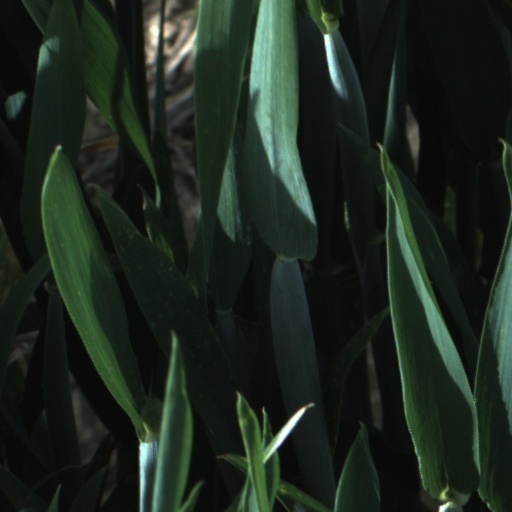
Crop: wheat